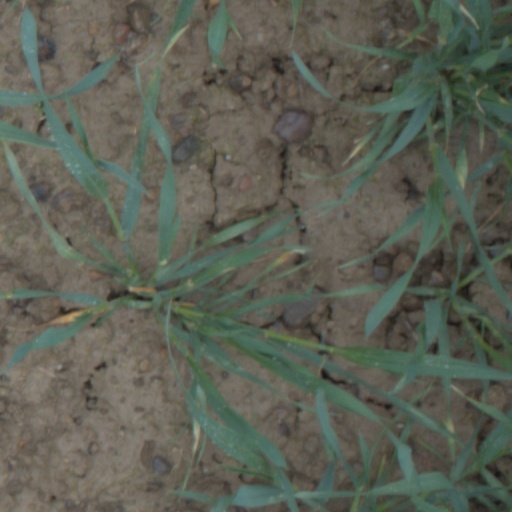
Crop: wheat